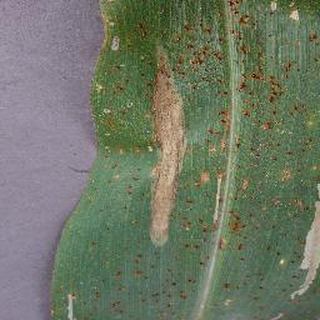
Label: corn_northern_leaf_blight